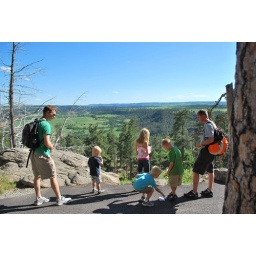
devils tower national monument, wy. the first established national monument in the united states.